Predrag Savović

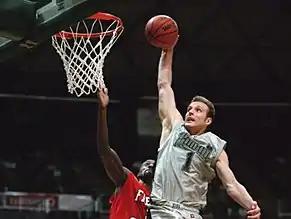

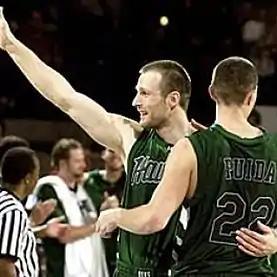
WAC Champions 2002, University of Hawaii

Savović was born in Pula, SR Croatia, at the time part of SFR Yugoslavia, to a family of Montenegrin descent. He attended Ivan Goran Kovačić High School in Herceg Novi, Montenegro. He attended the University of Alabama-Birmingham (UAB) from 1997 to 1998 and then the University of Hawaii at Manoa, in the U.S., from 1998 to 2002. He holds degrees in International Business and Finance as well as Economics from the University of Hawaii at Manoa. He also holds an EMBA Degree from University of Deusto, Deusto Business School. Predrag was a first-team All-Western Athletic Conference pick in his junior and senior seasons, the MVP of the 2002 WAC tournament, and an honorable mention All-American selection by the Associated Press. Hawaii advanced to the first round of the NCAA tournament of 2002.